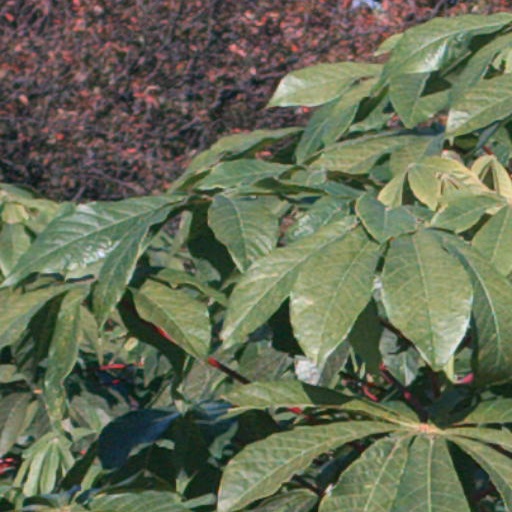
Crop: cassava